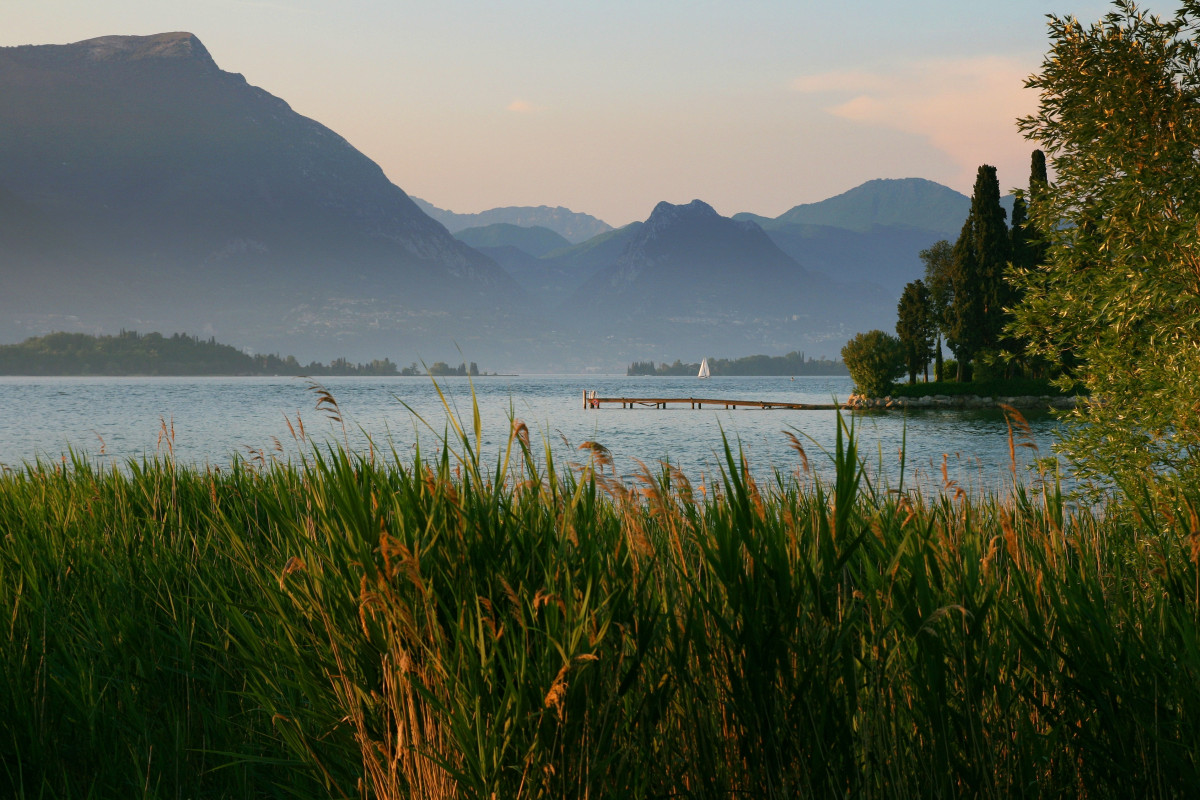
Tags: sea, coast, nature, grass, wilderness, mountain, sunrise, sunset, morning, hill, shore, lake, view, dawn, river, dusk, idyllic, tranquility, reflection, autumn, bay, reservoir, body of water, loch